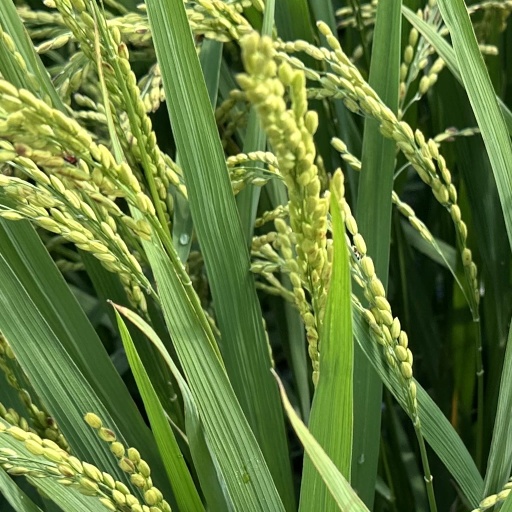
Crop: rice